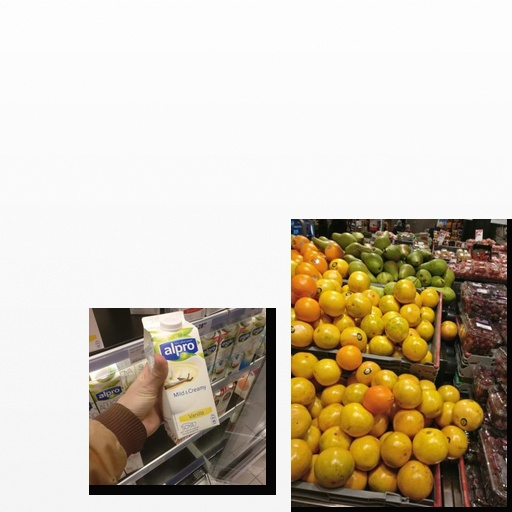
Food items: red_grapefruit, soyghurt